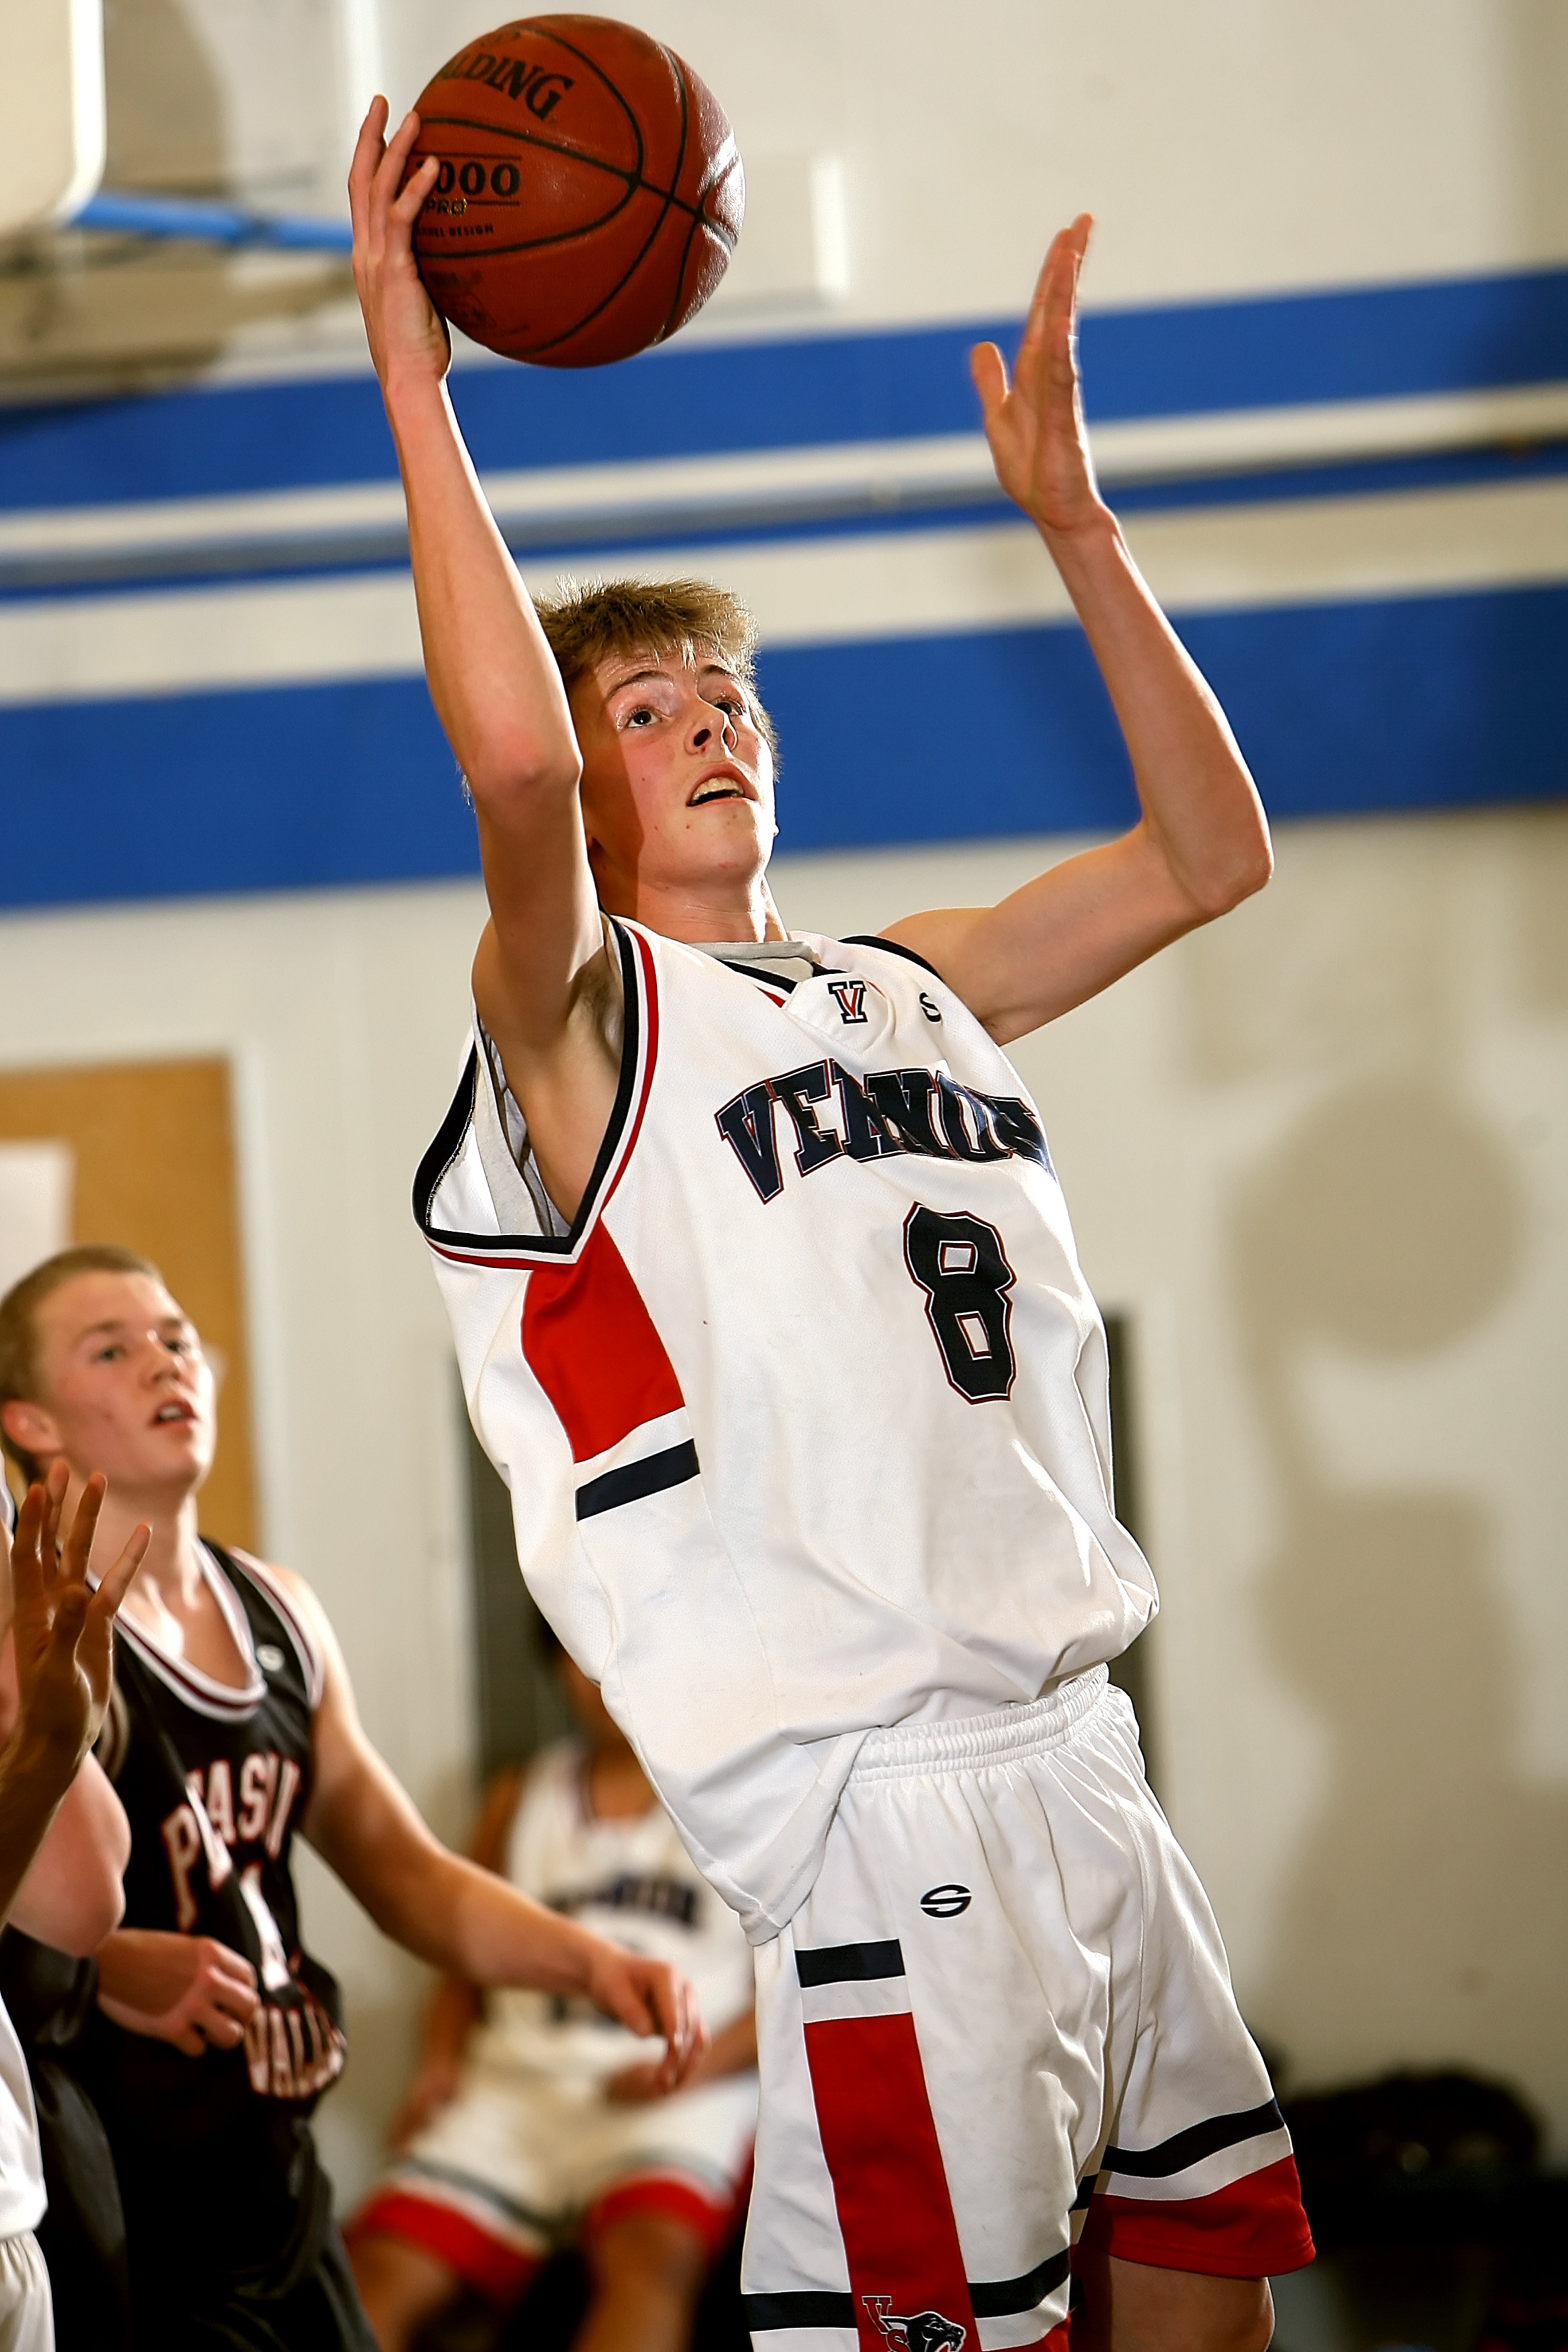
sport, game, jump, youth, basketball, athletic, action, indoor, player, competition, team, shooting, sports, canadian, tall, ball, shot, court, teen, athlete, hoops, ball game, high school, scoring, gymnasium, volleyball player, team sport, basketball player, lay up, basketball moves